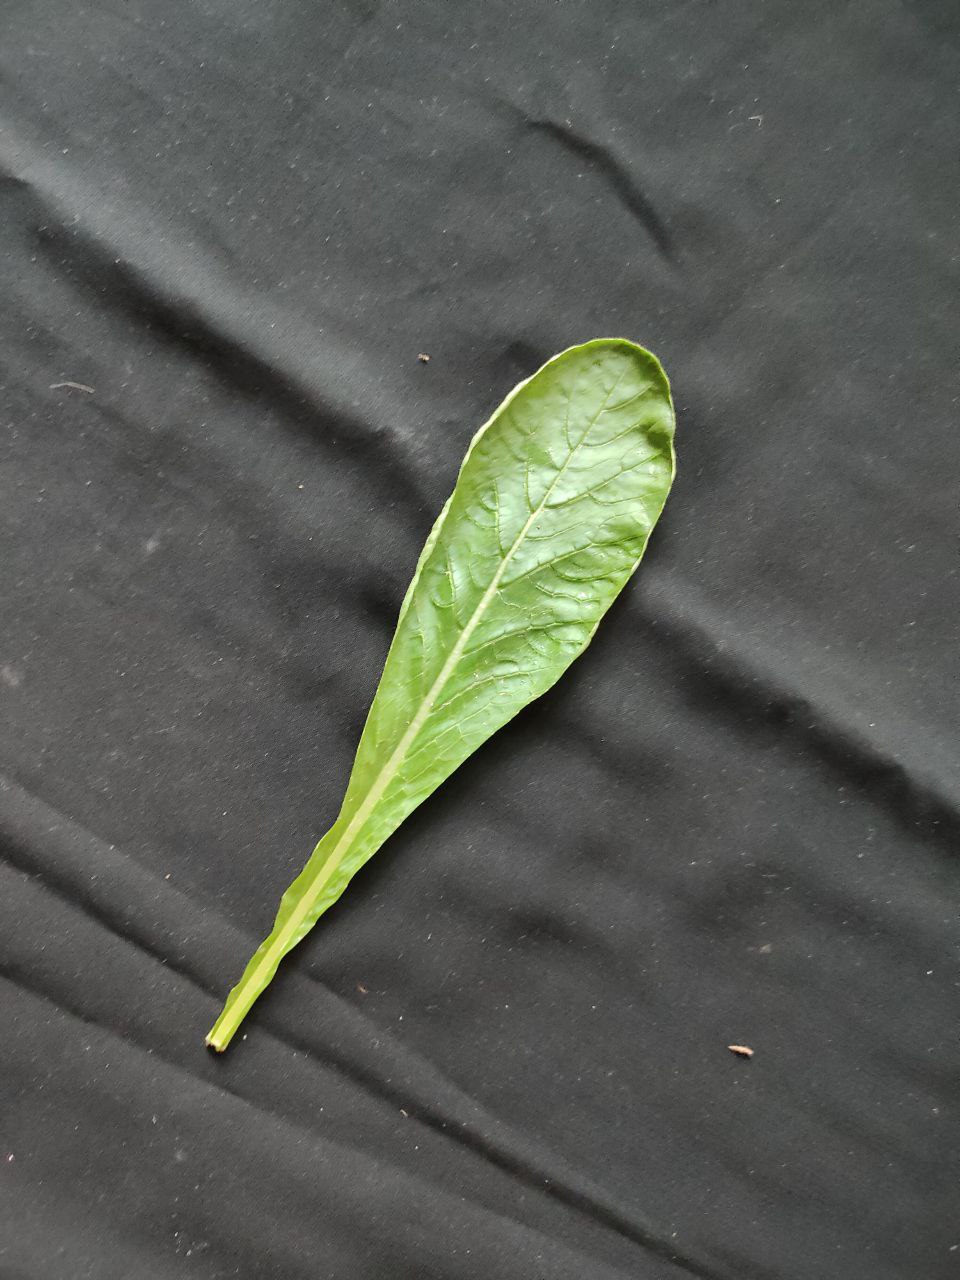
Label: Fresh leaf